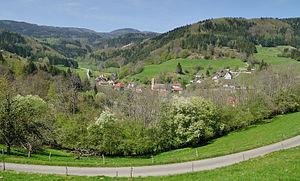
Tegernau était une commune allemande en Bade-Wurtemberg, située dans le District de Fribourg-en-Brisgau. Le 1ᵉʳ janvier 2009, elle a fusionné avec sept communes de la vallée pour fonder la nouvelle commune de Kleines Wiesental.